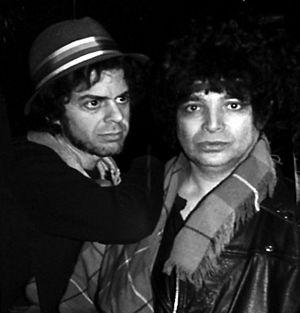
Alan Vega, né le 23 juin 1938 à Brooklyn et mort le 16 juillet 2016 à New York, est un auteur-compositeur interprète de rock et chanteur du duo de musique électronique et protopunk Suicide, considéré comme un des précurseurs du punk rock.
Suicide est un groupe de rock électronique et minimaliste américain, originaire de New York. Il est formé en 1970 par Martin Rev et Alan Vega. Le groupe se sépare en 2016 après la mort de Vega.